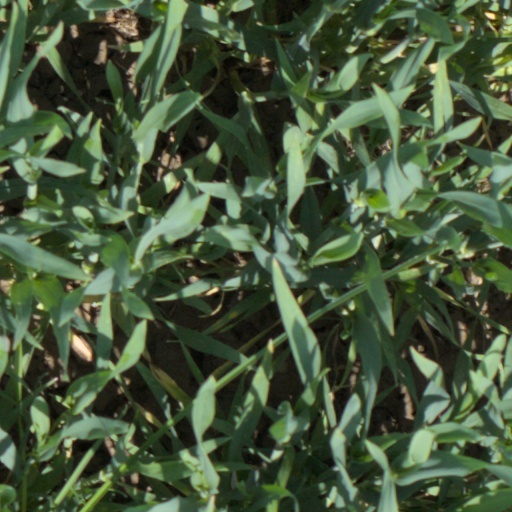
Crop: wheat